Vulcan (Star Trek)

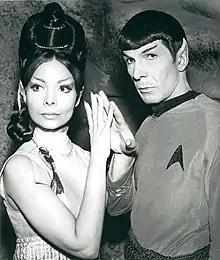
Leonard Nimoy and Arlene Martel portray male and female Vulcans.

Vulcans, sometimes referred to as Vulcanians, are a fictional extraterrestrial humanoid species in the "Star Trek" media franchise. They are noted for their strict adherence to logic and reason and suppression of emotion. Known for their pronounced eyebrows and pointed ears, they originate from the fictional planet Vulcan. In the "Star Trek" universe, they were the first extraterrestrial species to make contact with humans.